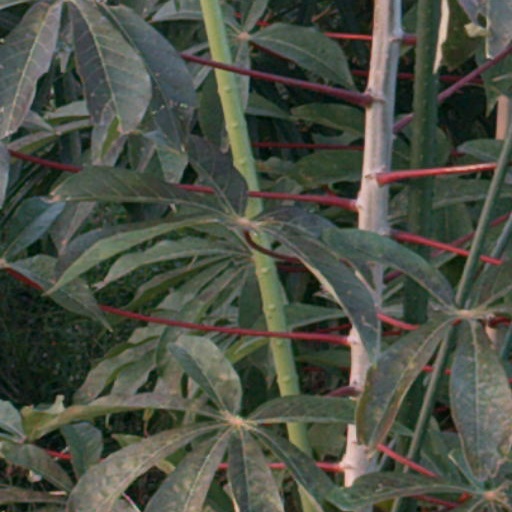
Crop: cassava